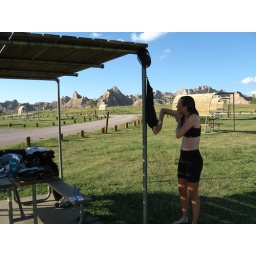
A water bag shower in Badlands National Park